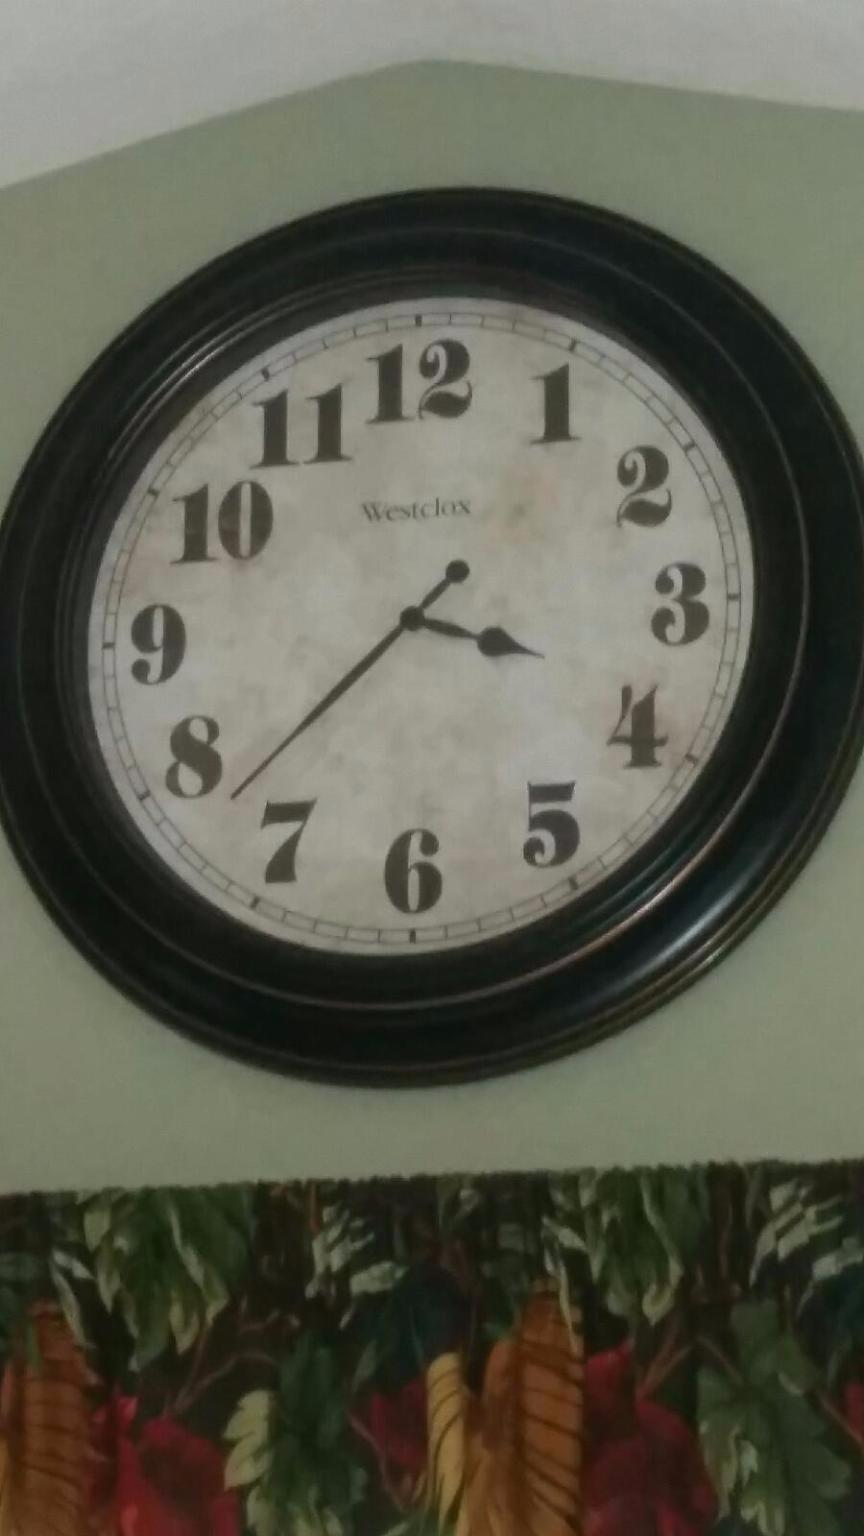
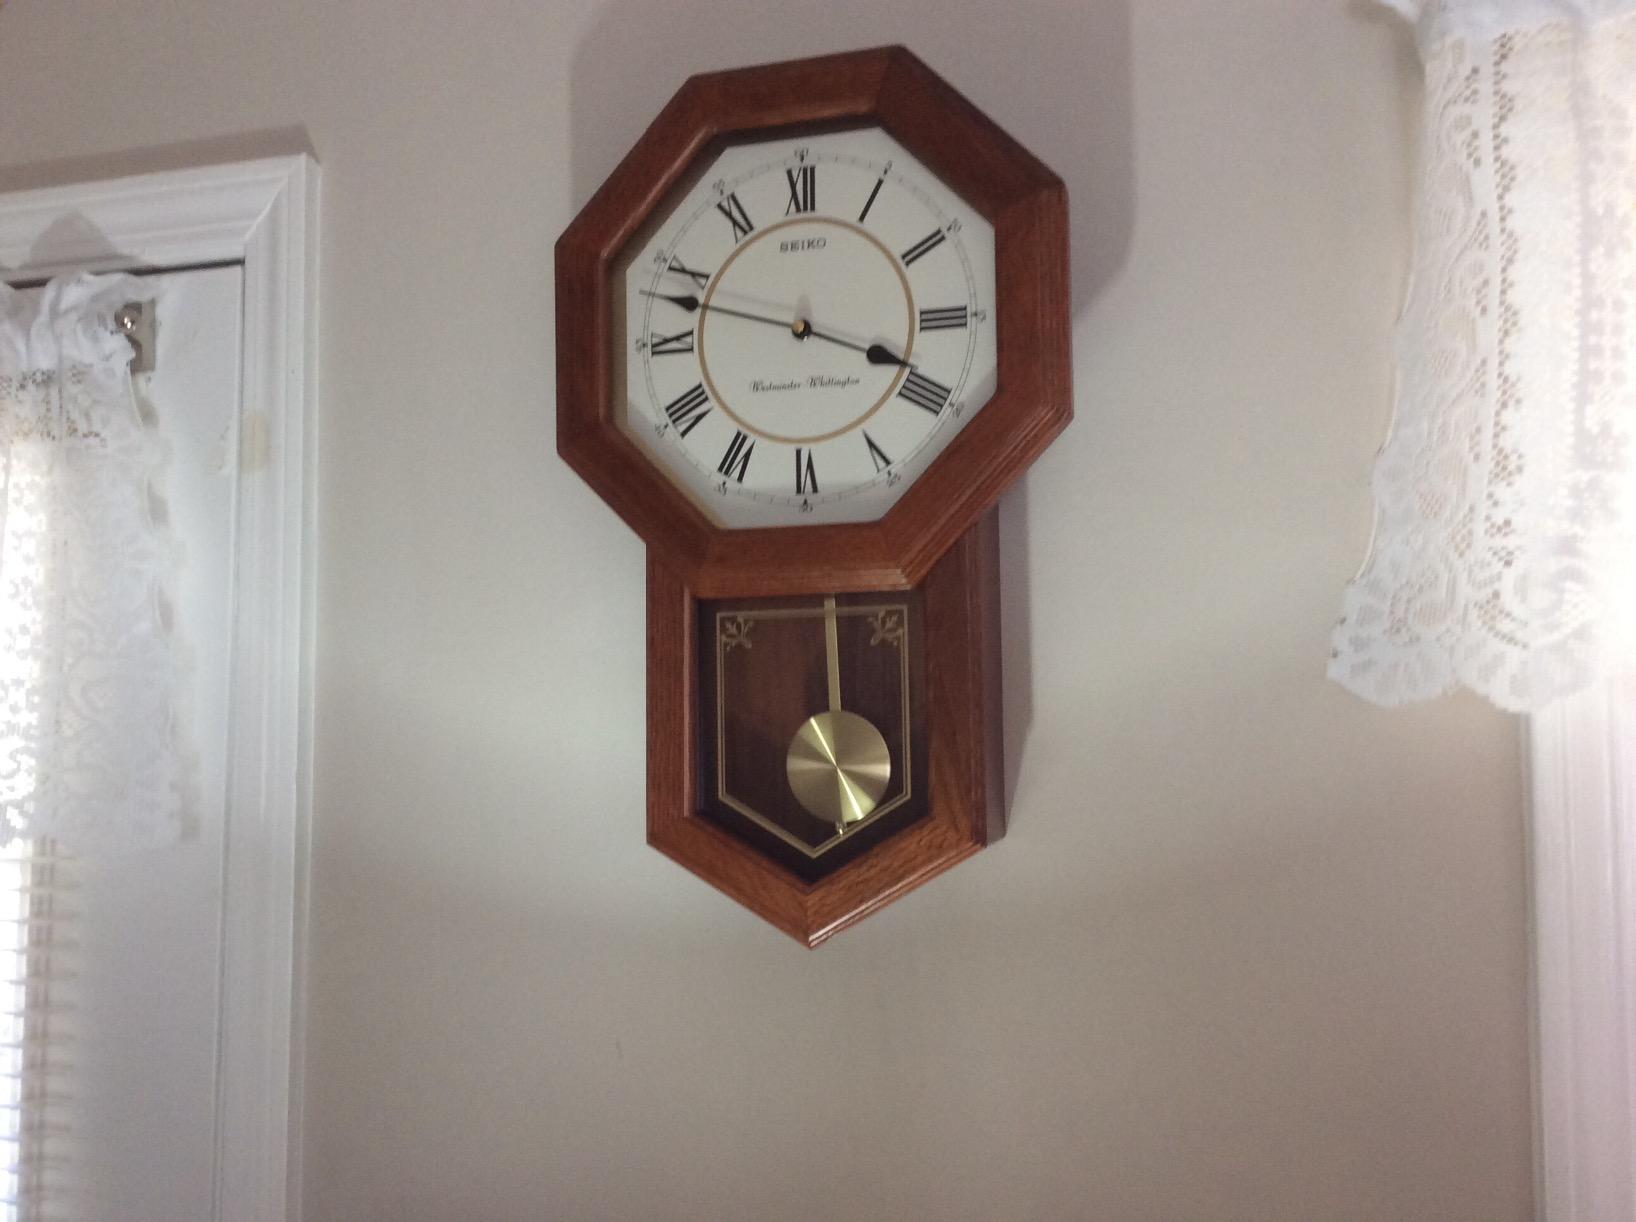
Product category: clock
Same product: no